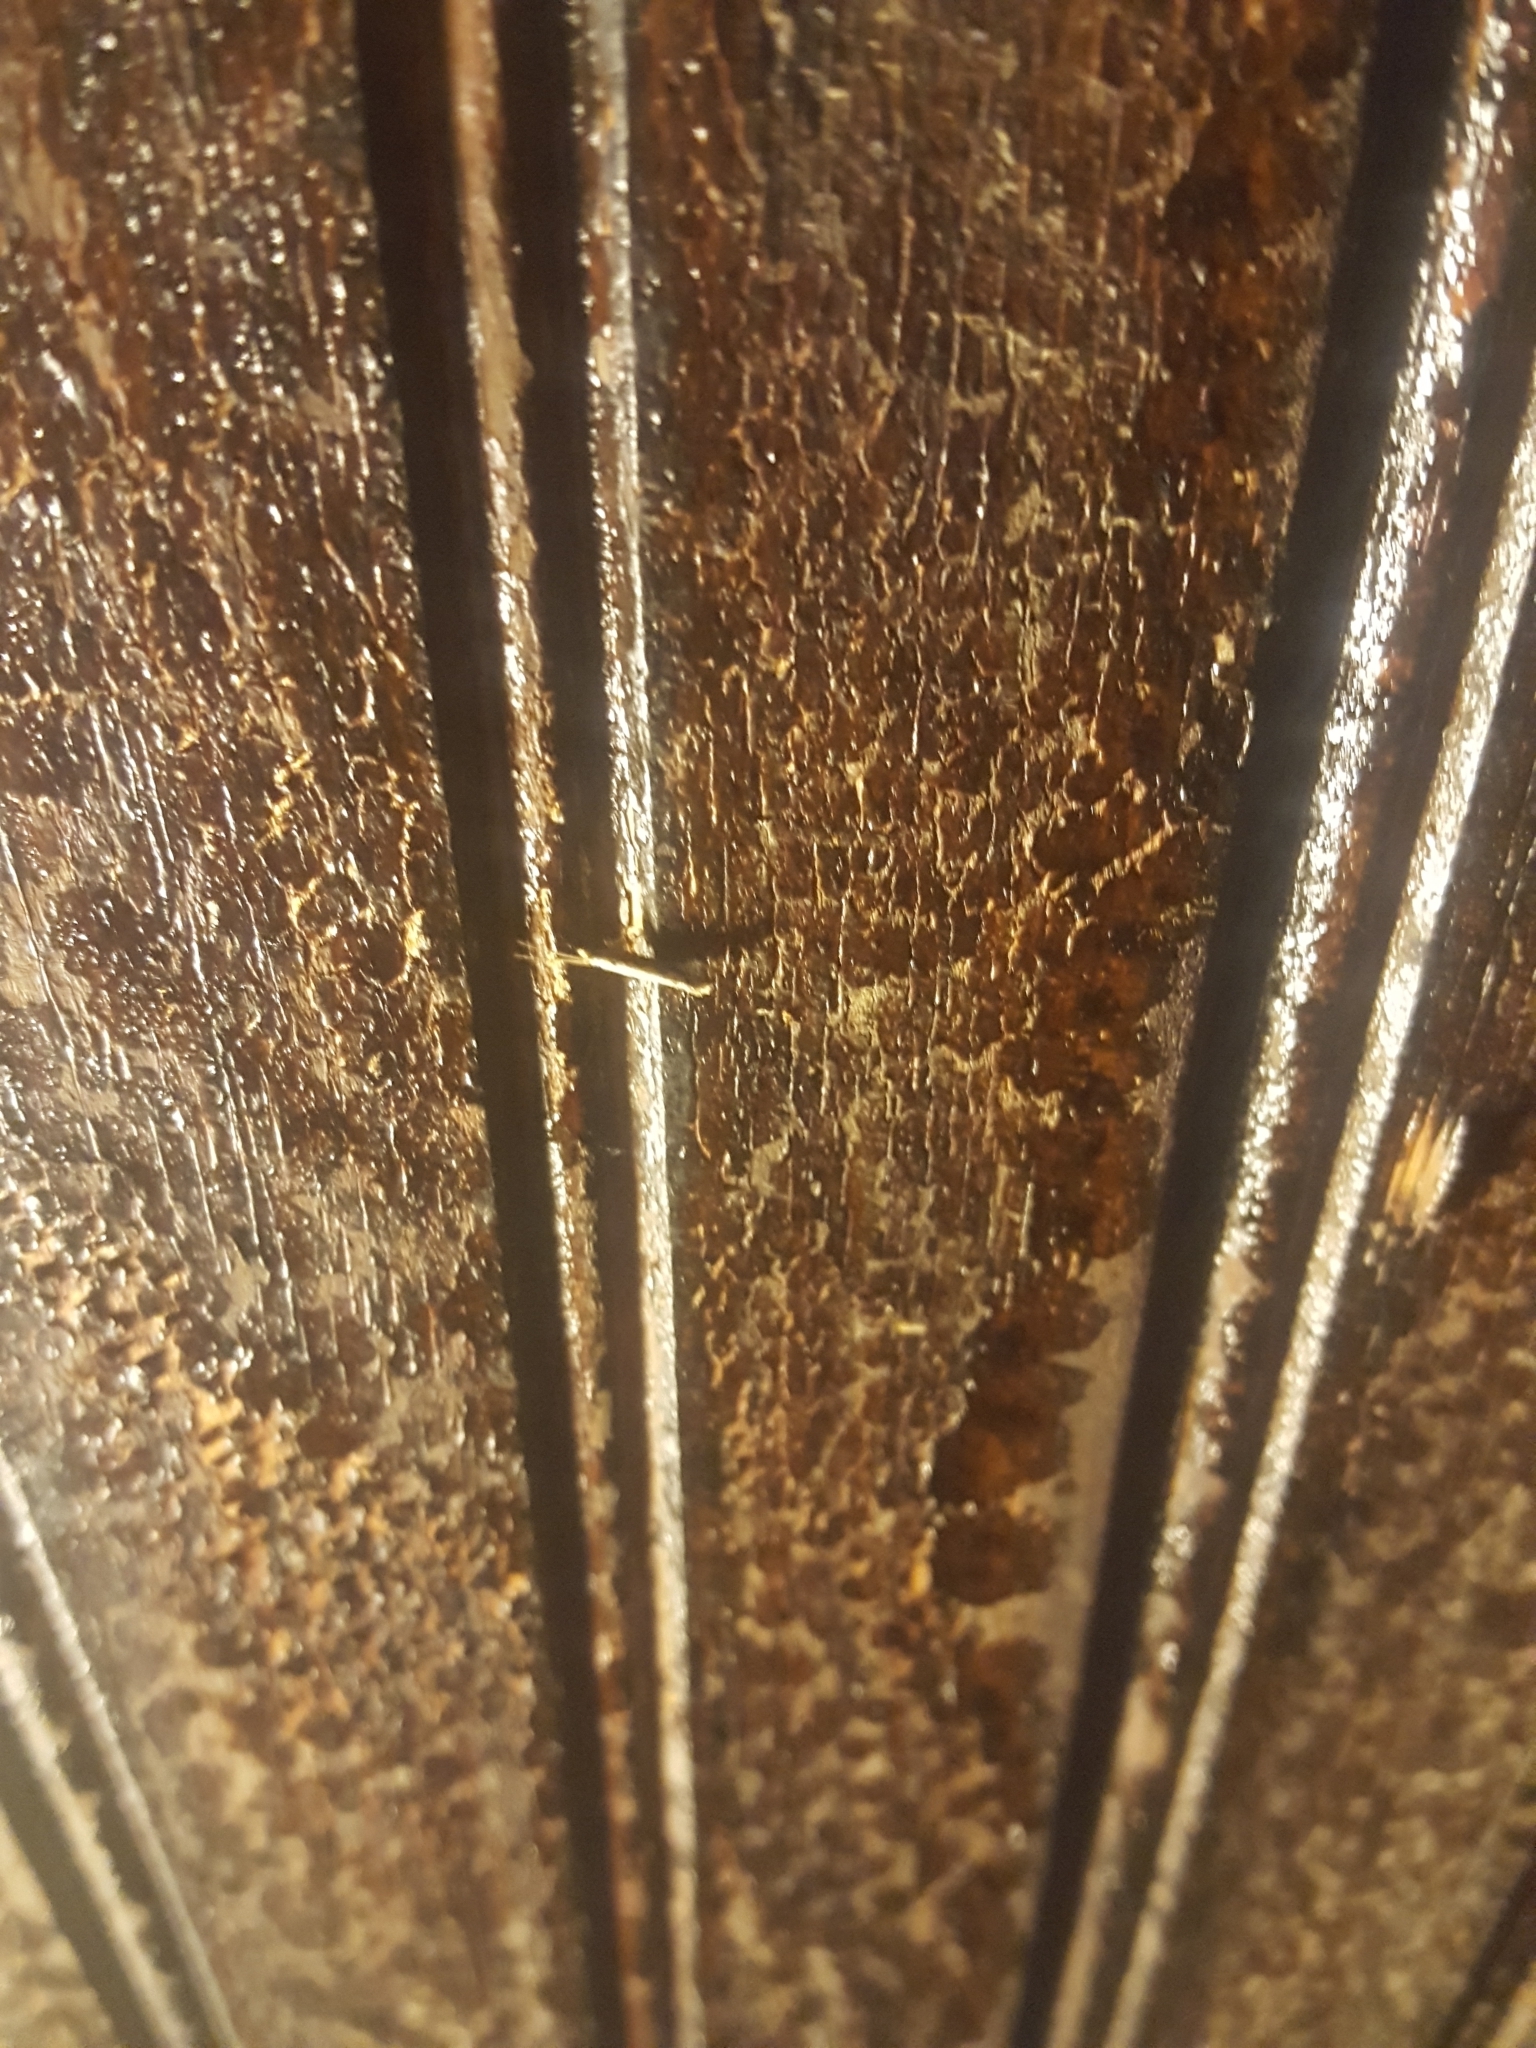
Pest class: diamondback_moth